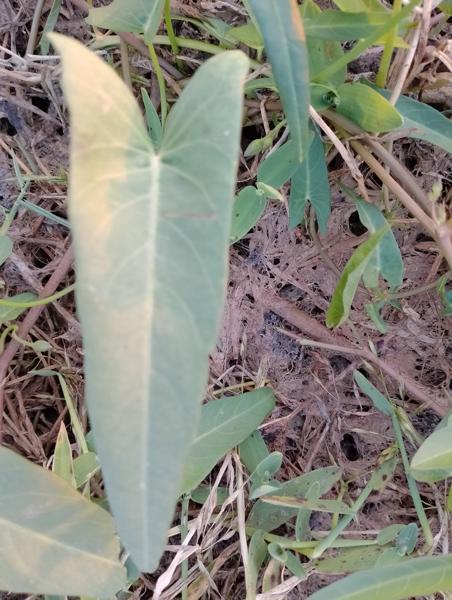
Weed species: Ipomoea aquatic